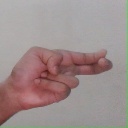
अक्षर: ह